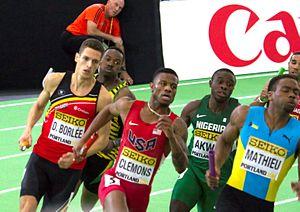
Kyle Clemons est un athlète américain, spécialiste du 400 mètres.